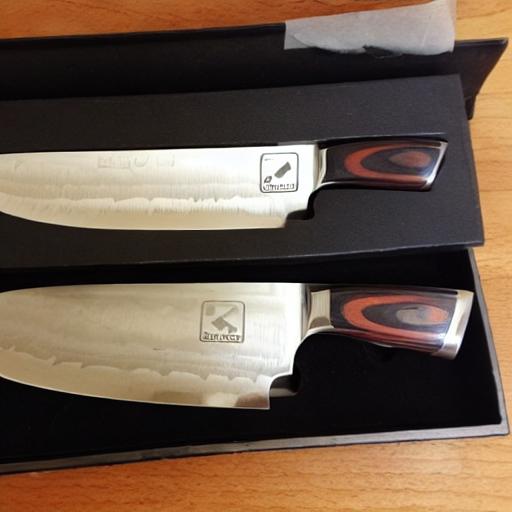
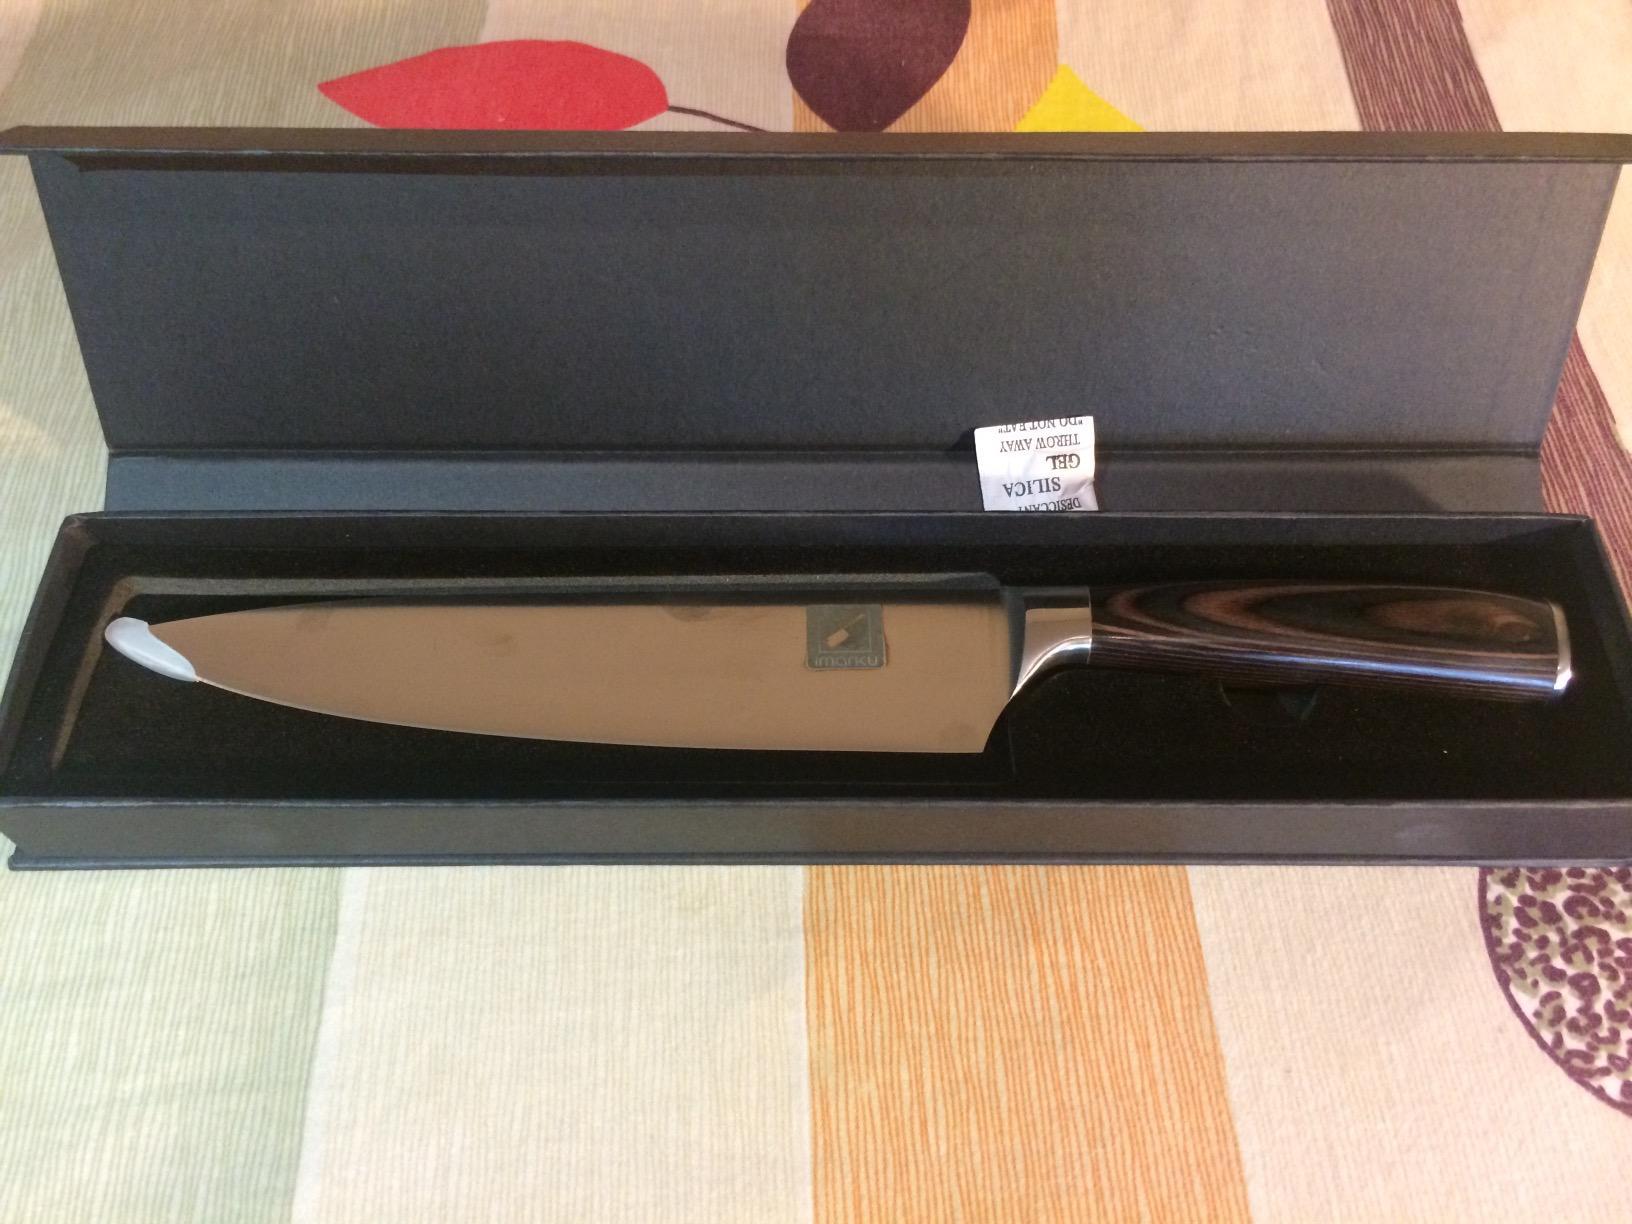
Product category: items_knife
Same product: no